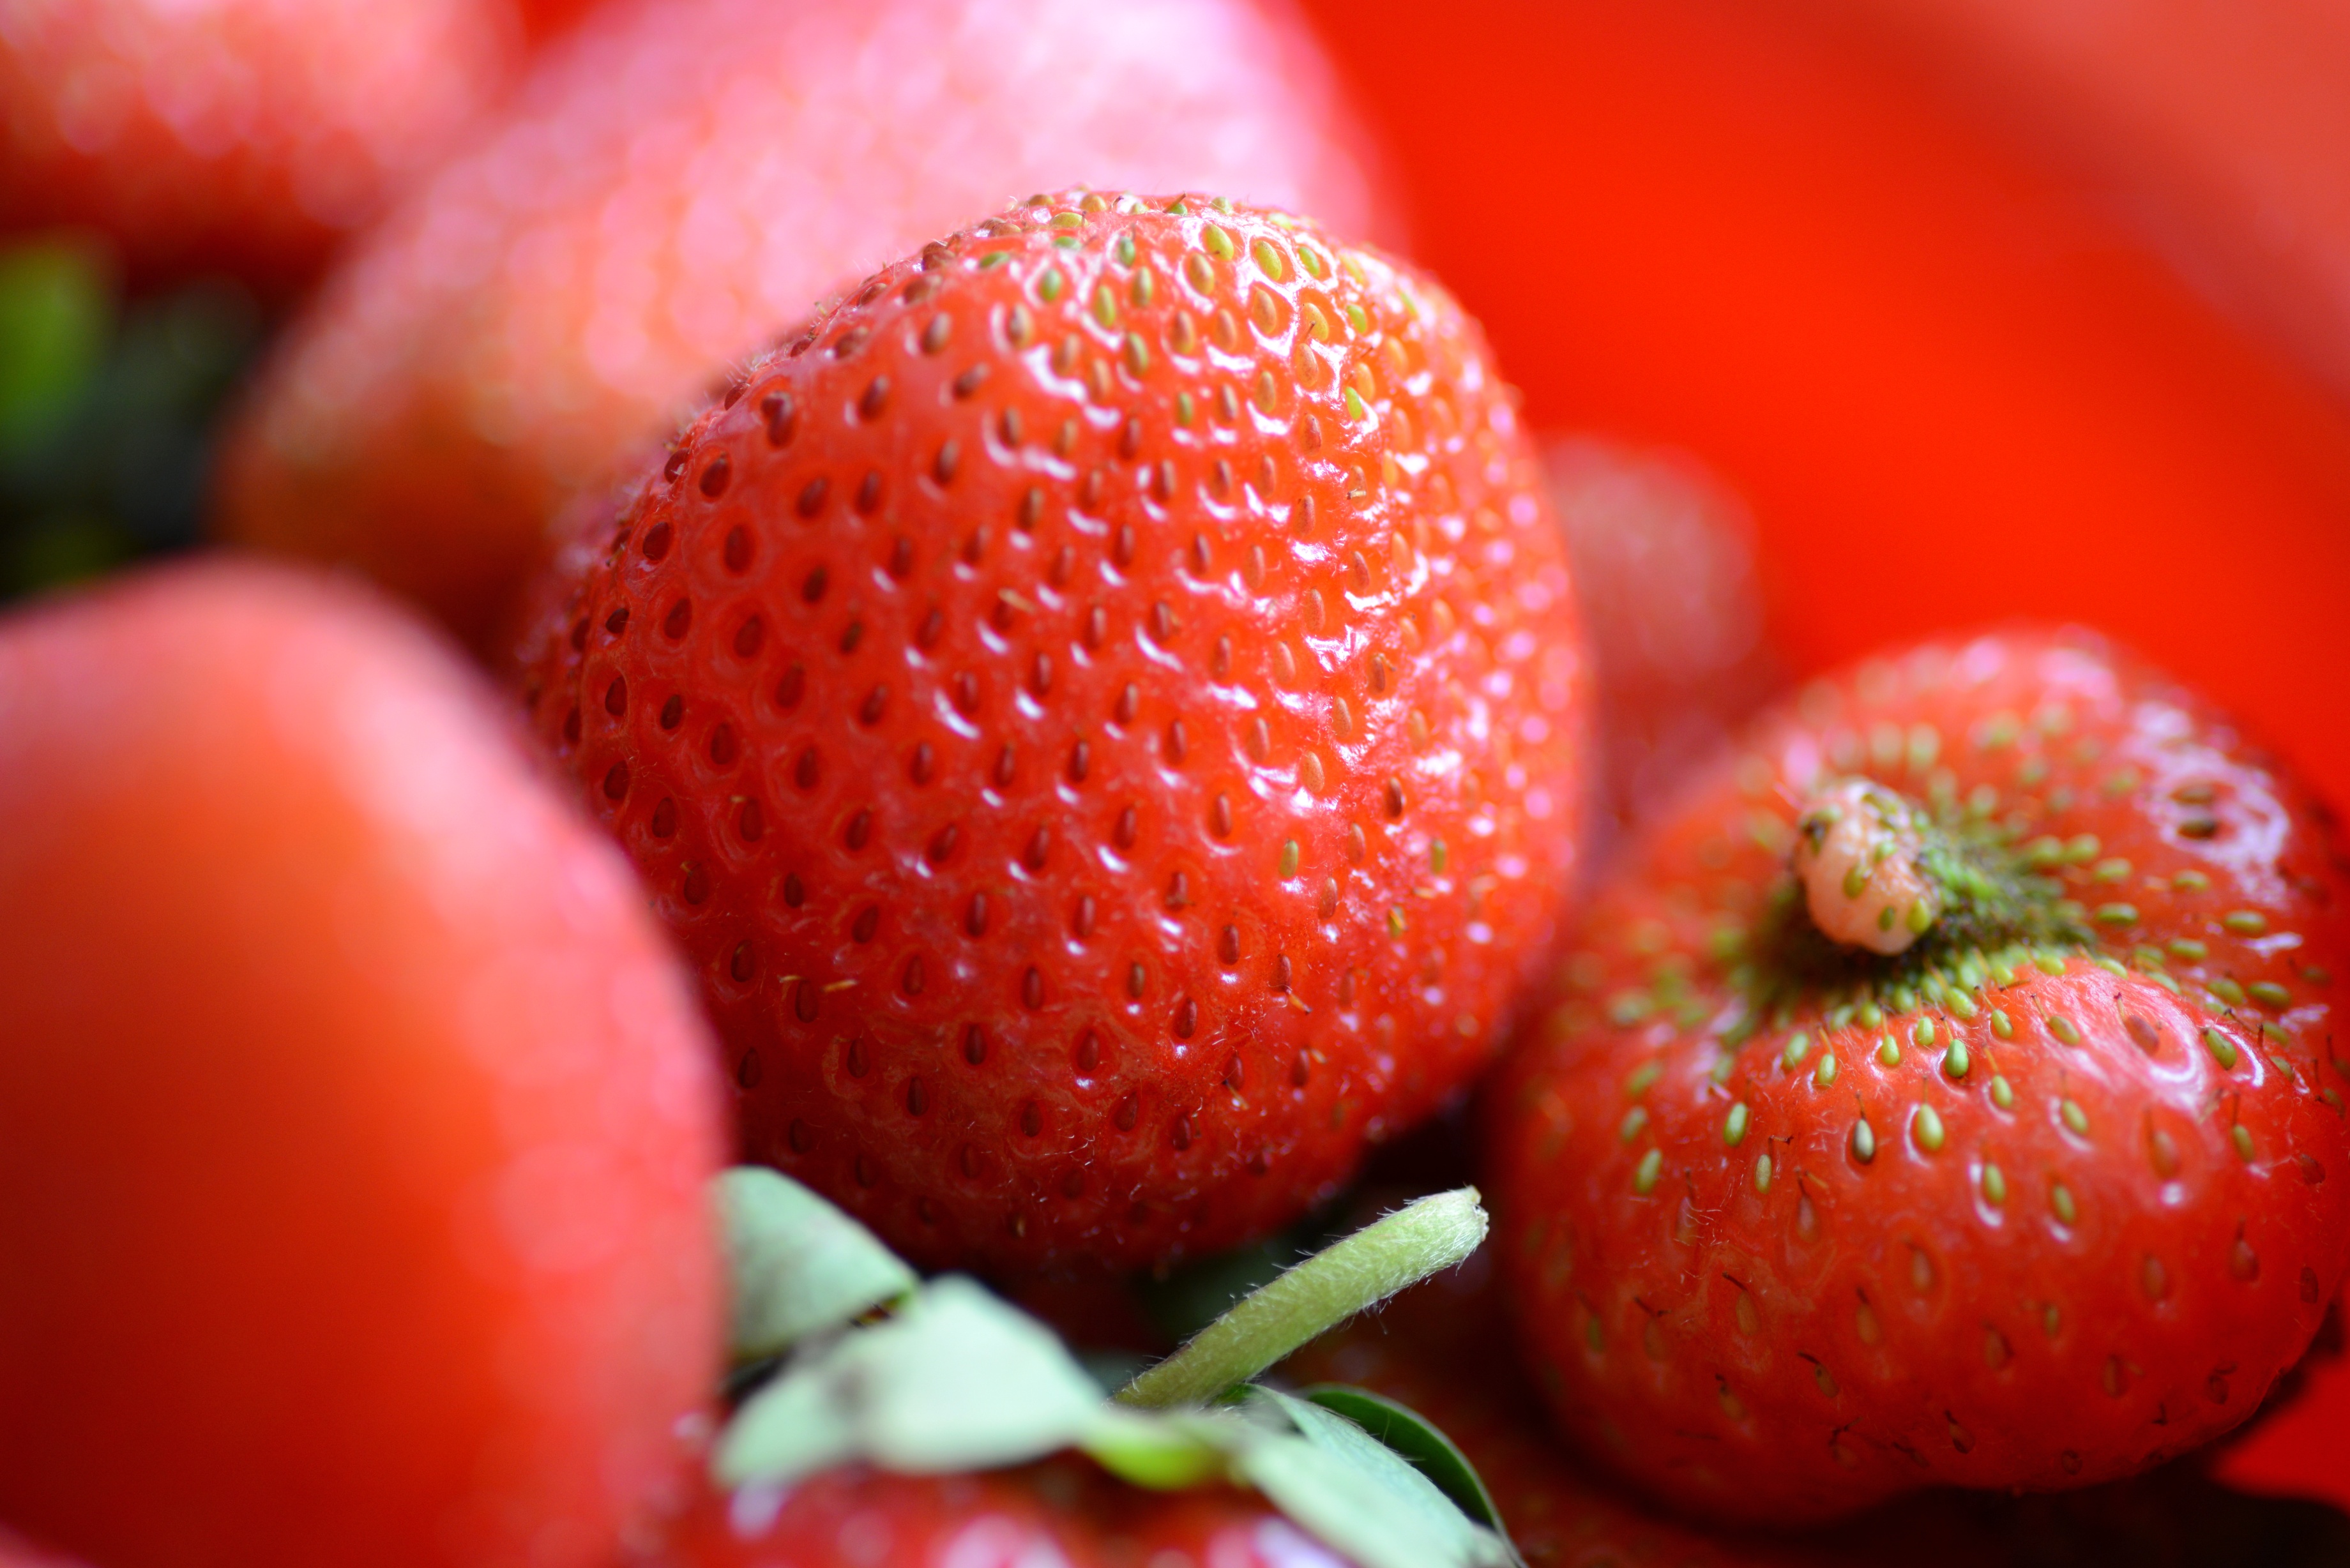
plant, fruit, flower, food, red, produce, nikon, strawberry, tamron, f28, 90mm, strawberries, sweetness, d800, nikond800, macro photography, flowering plant, land plant